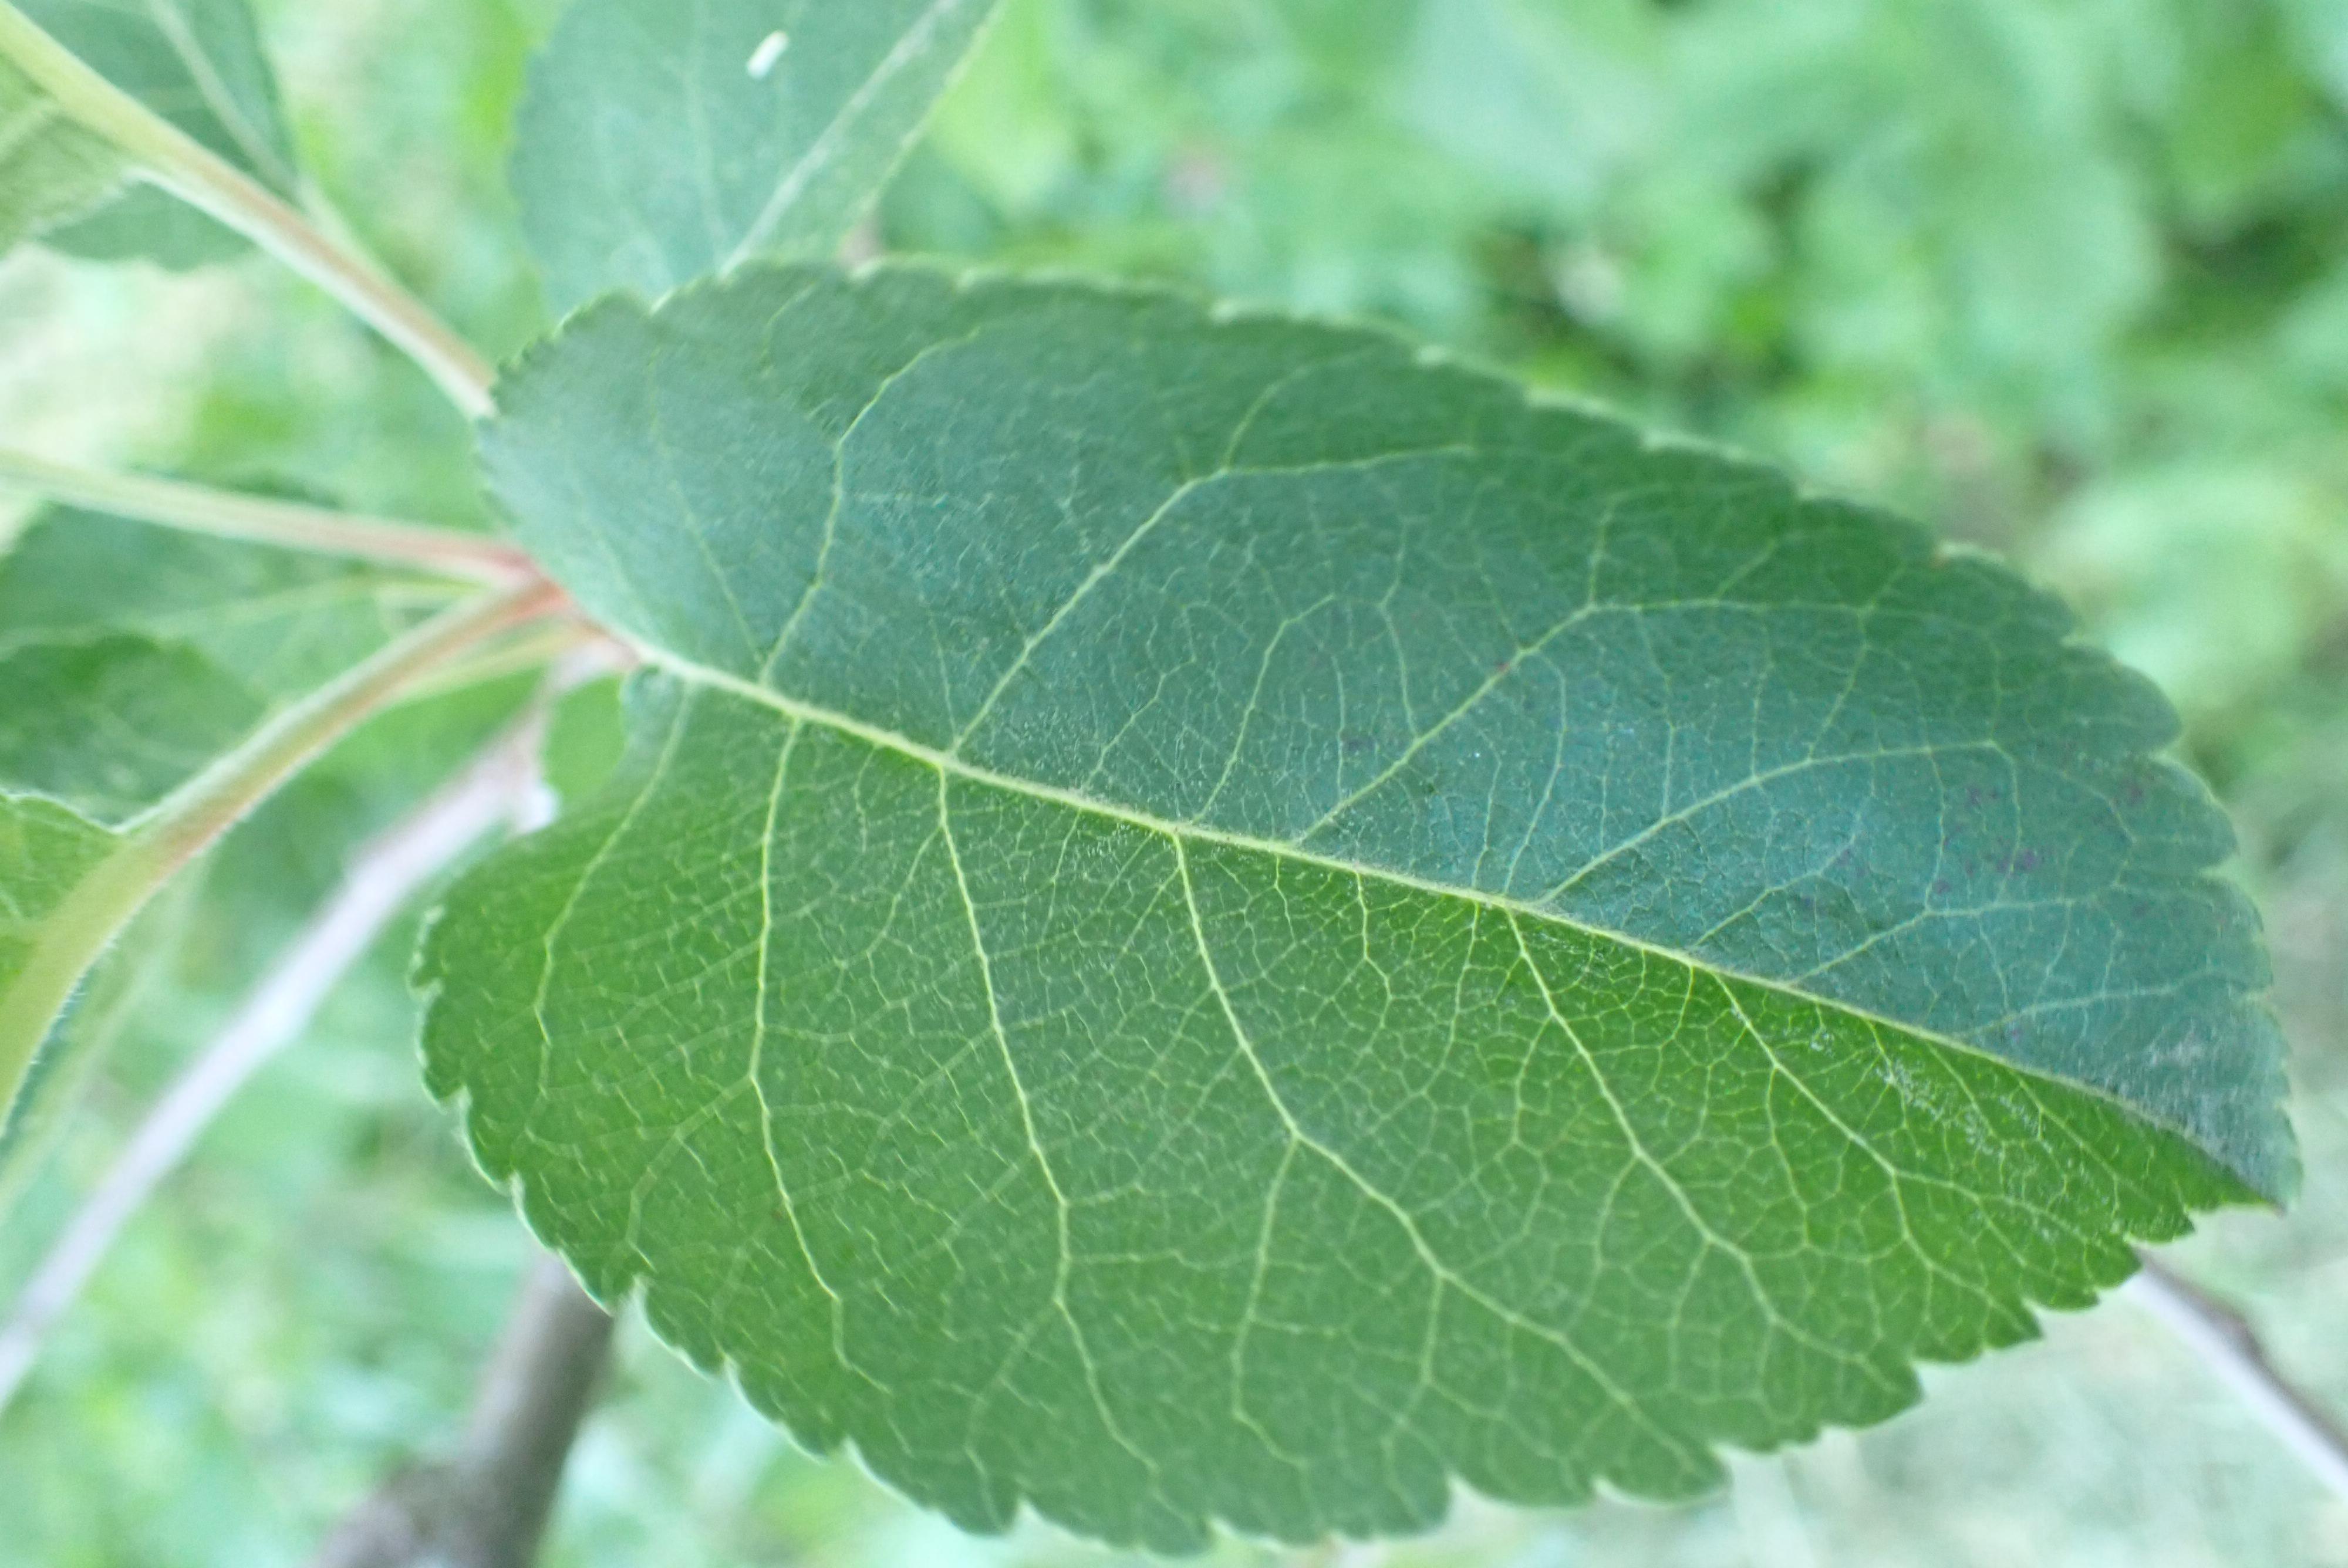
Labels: healthy